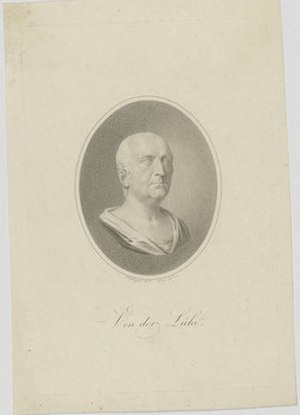
Frederik Carl Emil von der Lühe
Frederik Carl Emil von der Lühe
Frederik Carl Emil von der Lühe var en dansk amtmand, kammerherre og forfatter.